Aziz Tamoyan

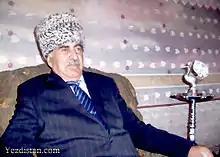
Aziz Tamoyan

Aziz Amari Tamoyan (July 1, 1933 in Zovuni, Armenia – January 2, 2021) was a Yazidi politician and the president of the Yezidi National Union in Armenia.